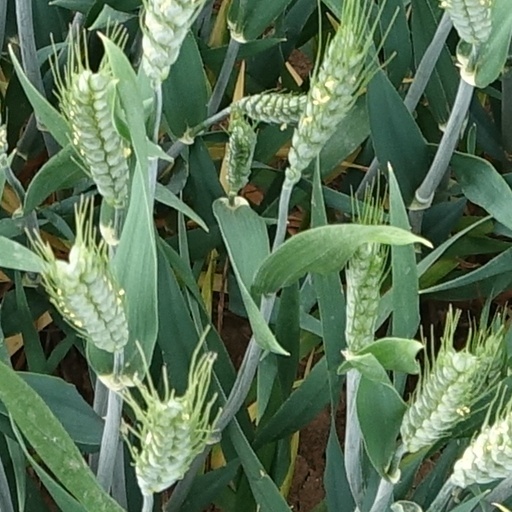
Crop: wheat